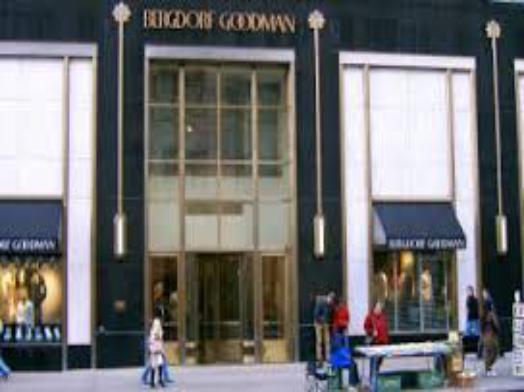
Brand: Bergdorf Goodman
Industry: Necessities